Hajime Tsuburaya

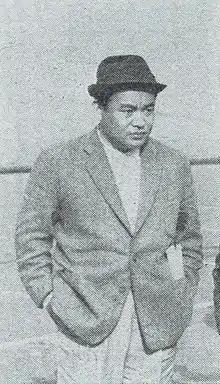
Tsuburaya in 1962

was a Japanese film and television director, producer, and cinematographer. The eldest son of Eiji Tsuburaya, he began his career on the 1954 film, "Godzilla" and its sequel, "Godzilla Raids Again" as an assistant special effects cinematographer.